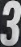
Number: 3